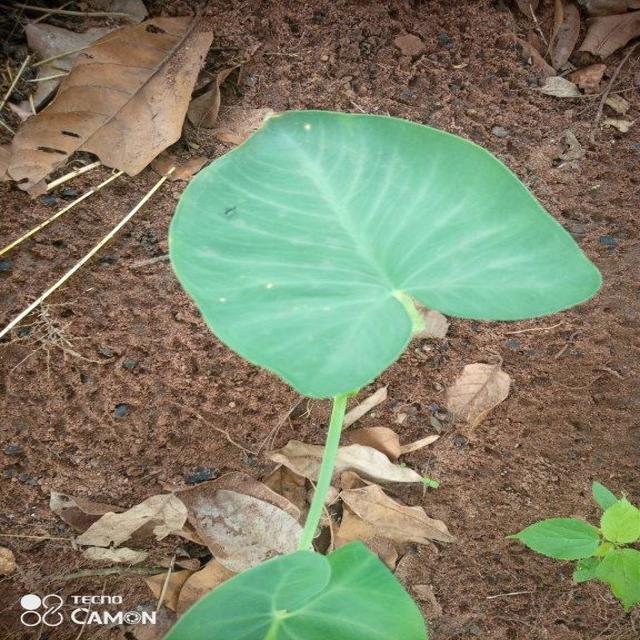
Label: Healthy